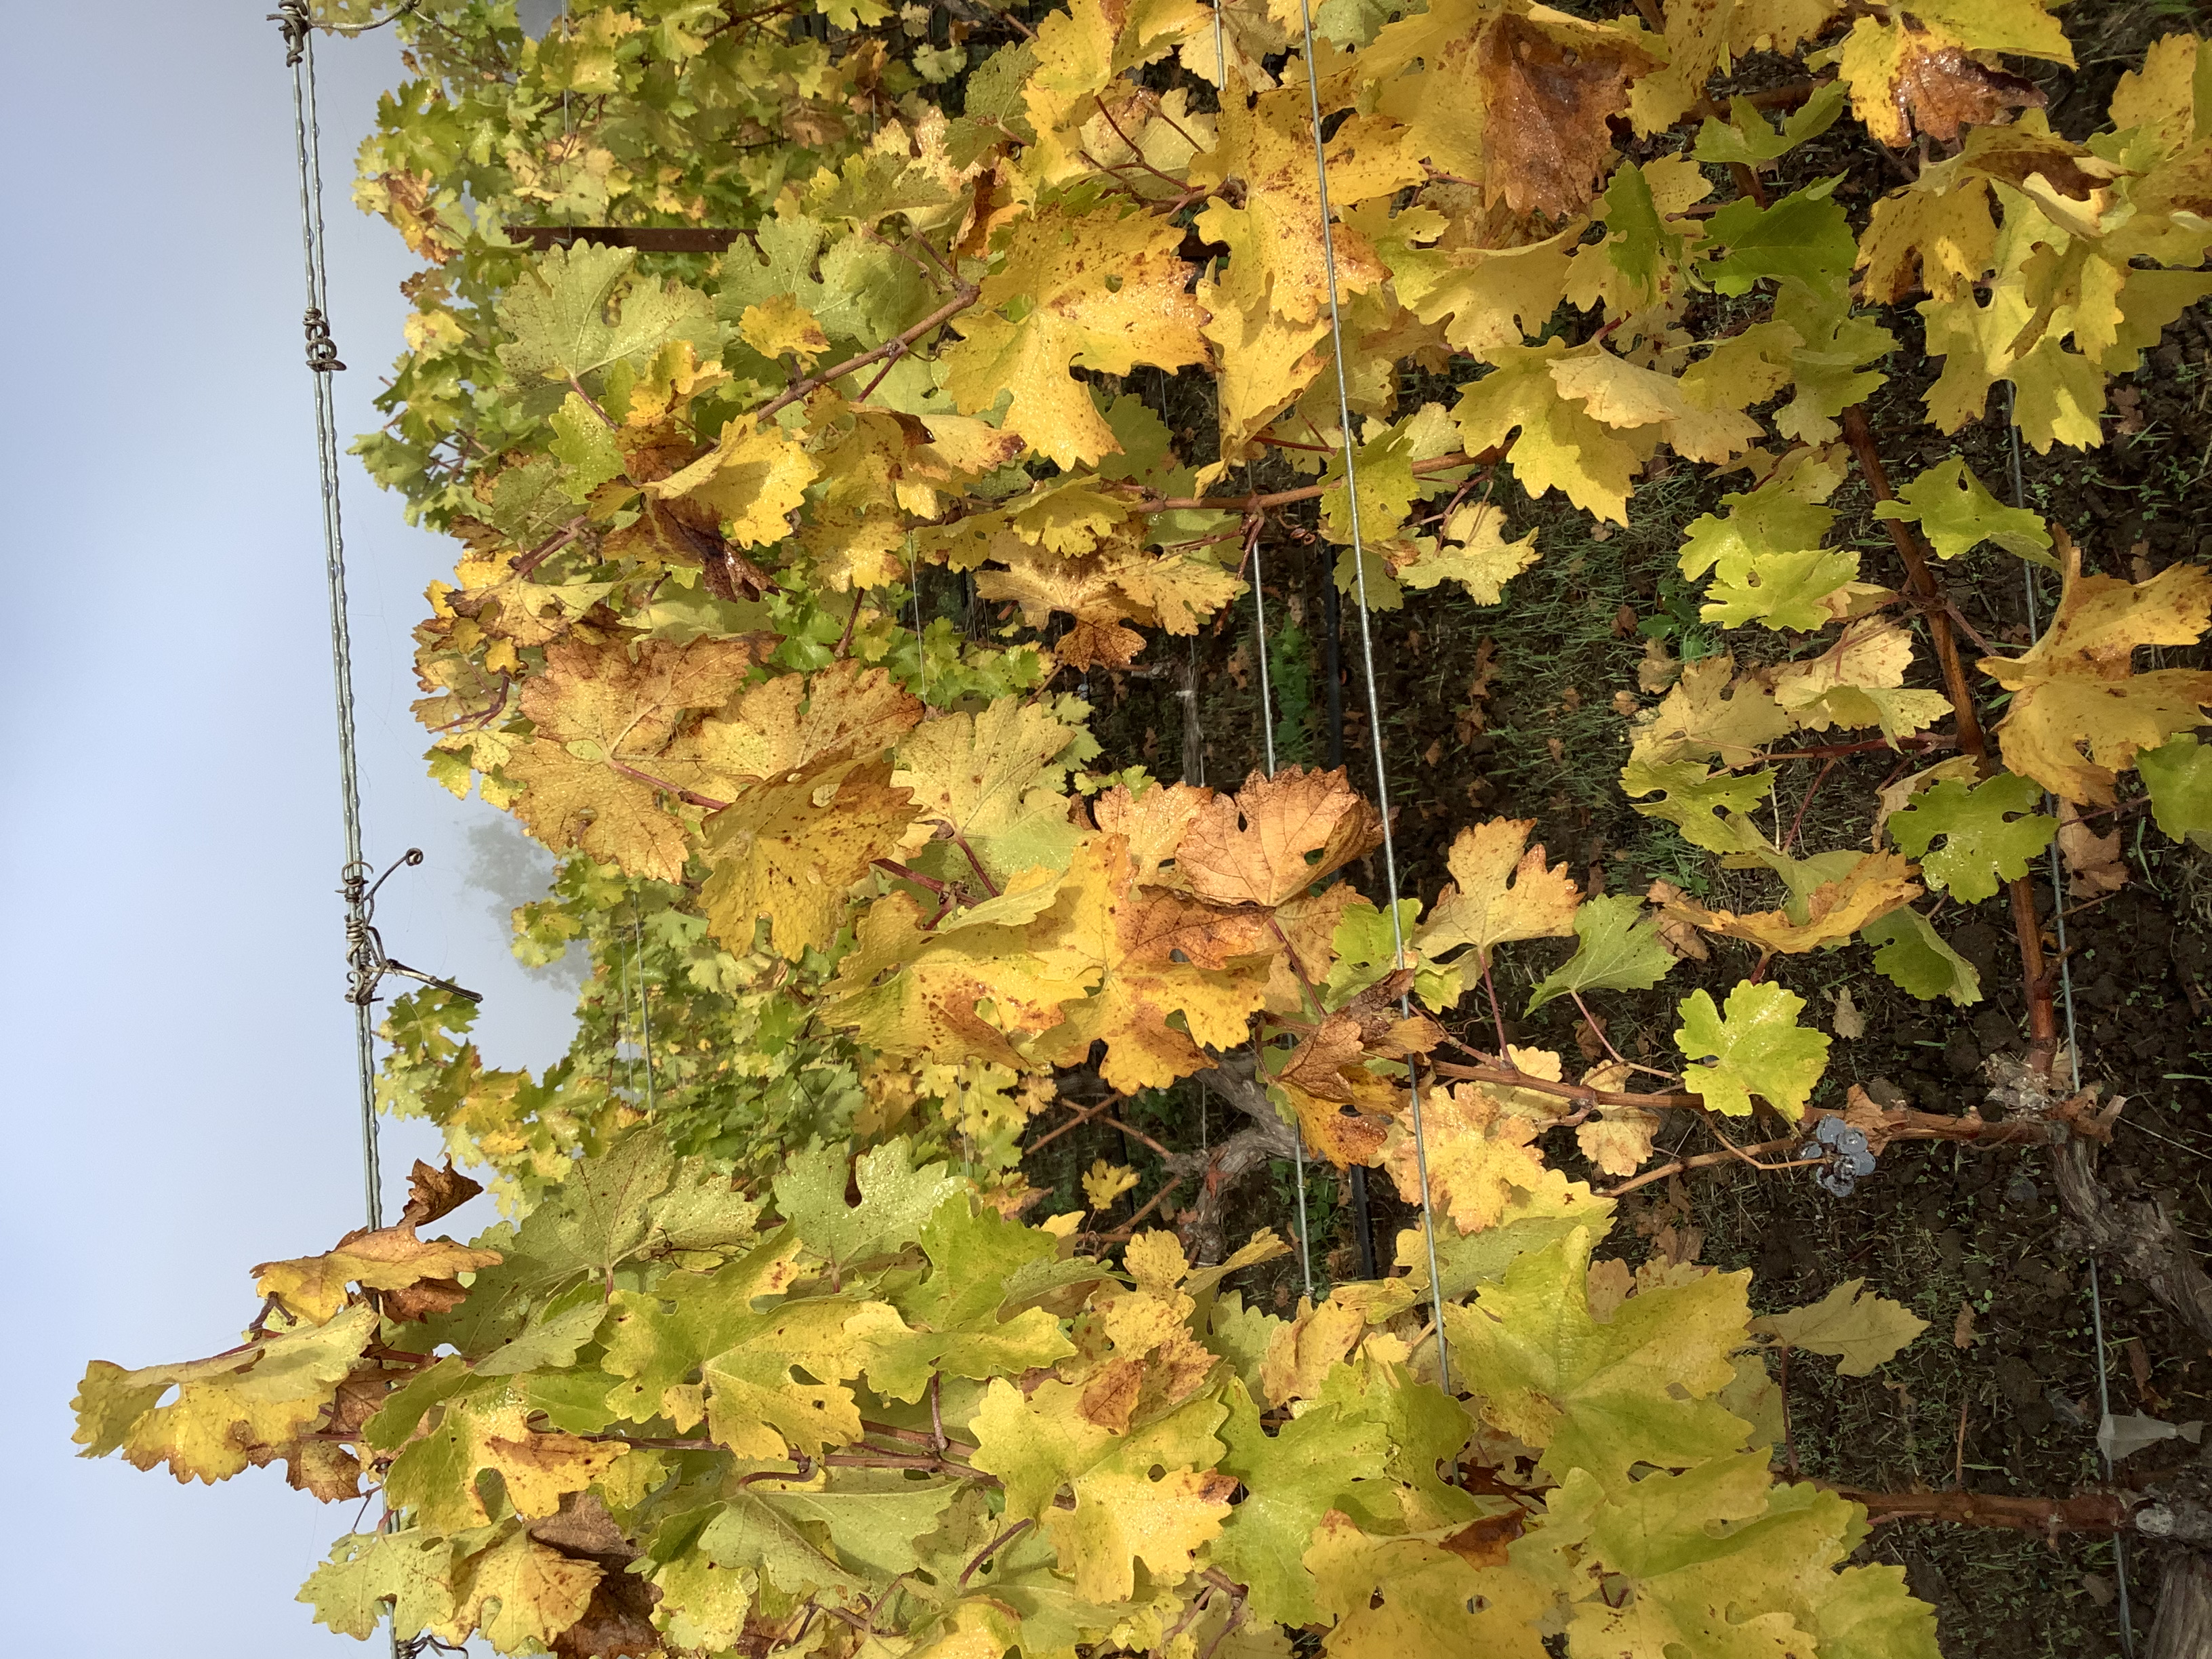
Label: No Virus